Lina Bradford

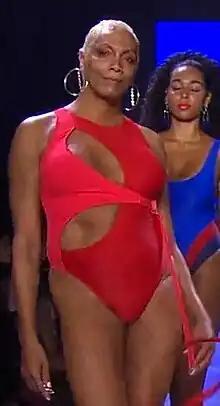
Bradford models for Chromat in 2019

Lina Bradford, professionally known as DJ Lina (previously known as Girlina), is an American disc jockey, dancer, and actress. Bradford was a member of the 1990s New York Club Kids scene and first performed as a DJ in 1997. She appeared in films, including "" and "Woo", for which she gained wider prominence. She hosts an interview web series titled "In the Dollhouse with Lina".